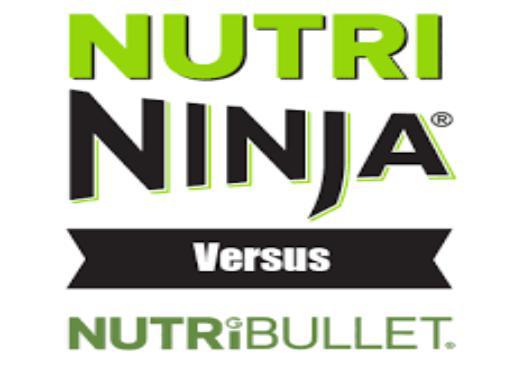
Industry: Necessities